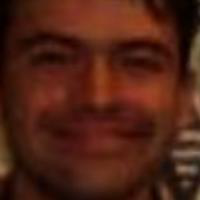
Age group: age 21-30